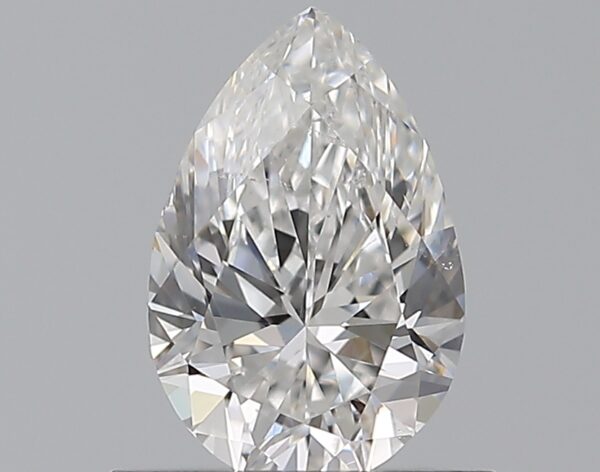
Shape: pear
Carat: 0.7
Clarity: SI1
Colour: F
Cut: VG
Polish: VG
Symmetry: VG
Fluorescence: N
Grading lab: GIA
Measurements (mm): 7.35 x 4.84 x 3.12